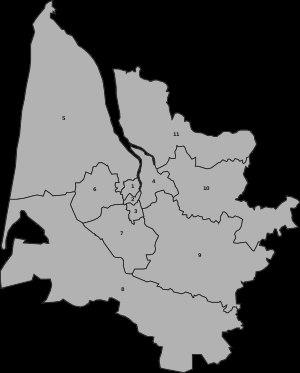
Le département français de la Gironde est, sous la Cinquième République, constitué de dix circonscriptions législatives de 1958 à 1986, de onze circonscriptions après le redécoupage électoral de 1986 puis de douze circonscriptions depuis le redécoupage de 2010, entré en application à compter des élections législatives de 2012.